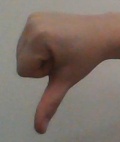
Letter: waw